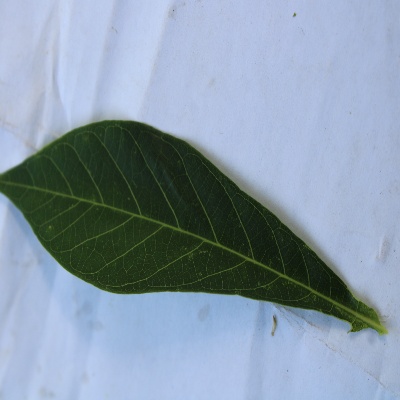
Crop: Cassava
Condition: healthy